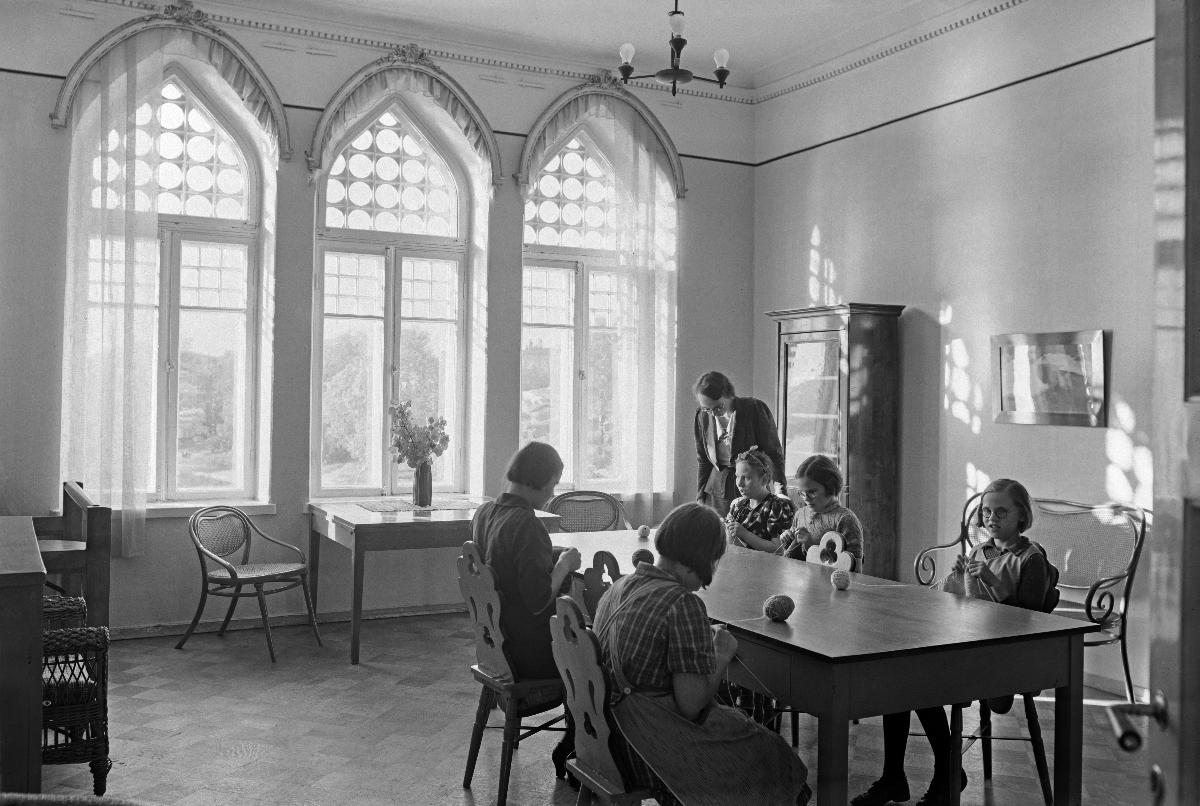
Ruotsinkielinen sokeainkoulu Eläintarhantiellä Helsingissä
Blindskolan på Djurgårdsvägen i Helsingfors; Swedish School for Blind on Eläintarhantie in Helsinki
sisällön kuvaus: Ruotsinkielinen sokeainkoulu Eläintarhantiellä Helsingissä syyskuussa 1940. Sisäoppilaitoksen johtajatar tyttöjen kanssa käsityösalissa. content description: Swedish School for Blind on Eläintarhantie in Helsinki September 1940. The headmistress of the boarding school in the handicraft hall with the girls. innehållsbeskrivning: Blindskolan på Djurgårdsvägen i Helsingfors i september 1940. Internatets föreståndarinna med flickorna i handarbetssalen.
Kuvaaja: Sundström, Hugo, kuvaaja
Vuosi: 1940
Paikka: Suomi, Uusimaa, Helsinki
Aiheet: HBL; koulu; sokeat; sisäoppilaitokset; tilat; sisäkuva; suomenruotsalaiset; schools (educational institutions); blind; boarding schools; premises; schools; schools for blind; children; Swedish speaking in Finland; interior; Swedish-speaking Finns; skolor (läroanstalter); blinda; internatskolor; lokaler; skolor; blindskolor; internat; synskadade; finlandssvenska; barn; interiör; finlandssvenskar